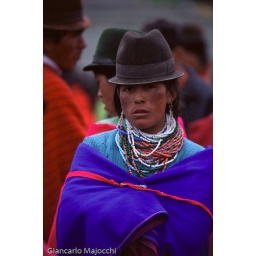
girl with a typical hat in Riobamba market in Ecuador